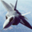
Label: airplane